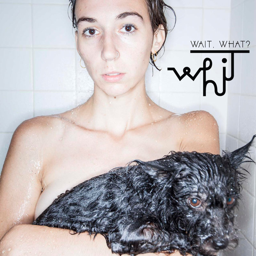
film character , i have a feeling we 're not anymore